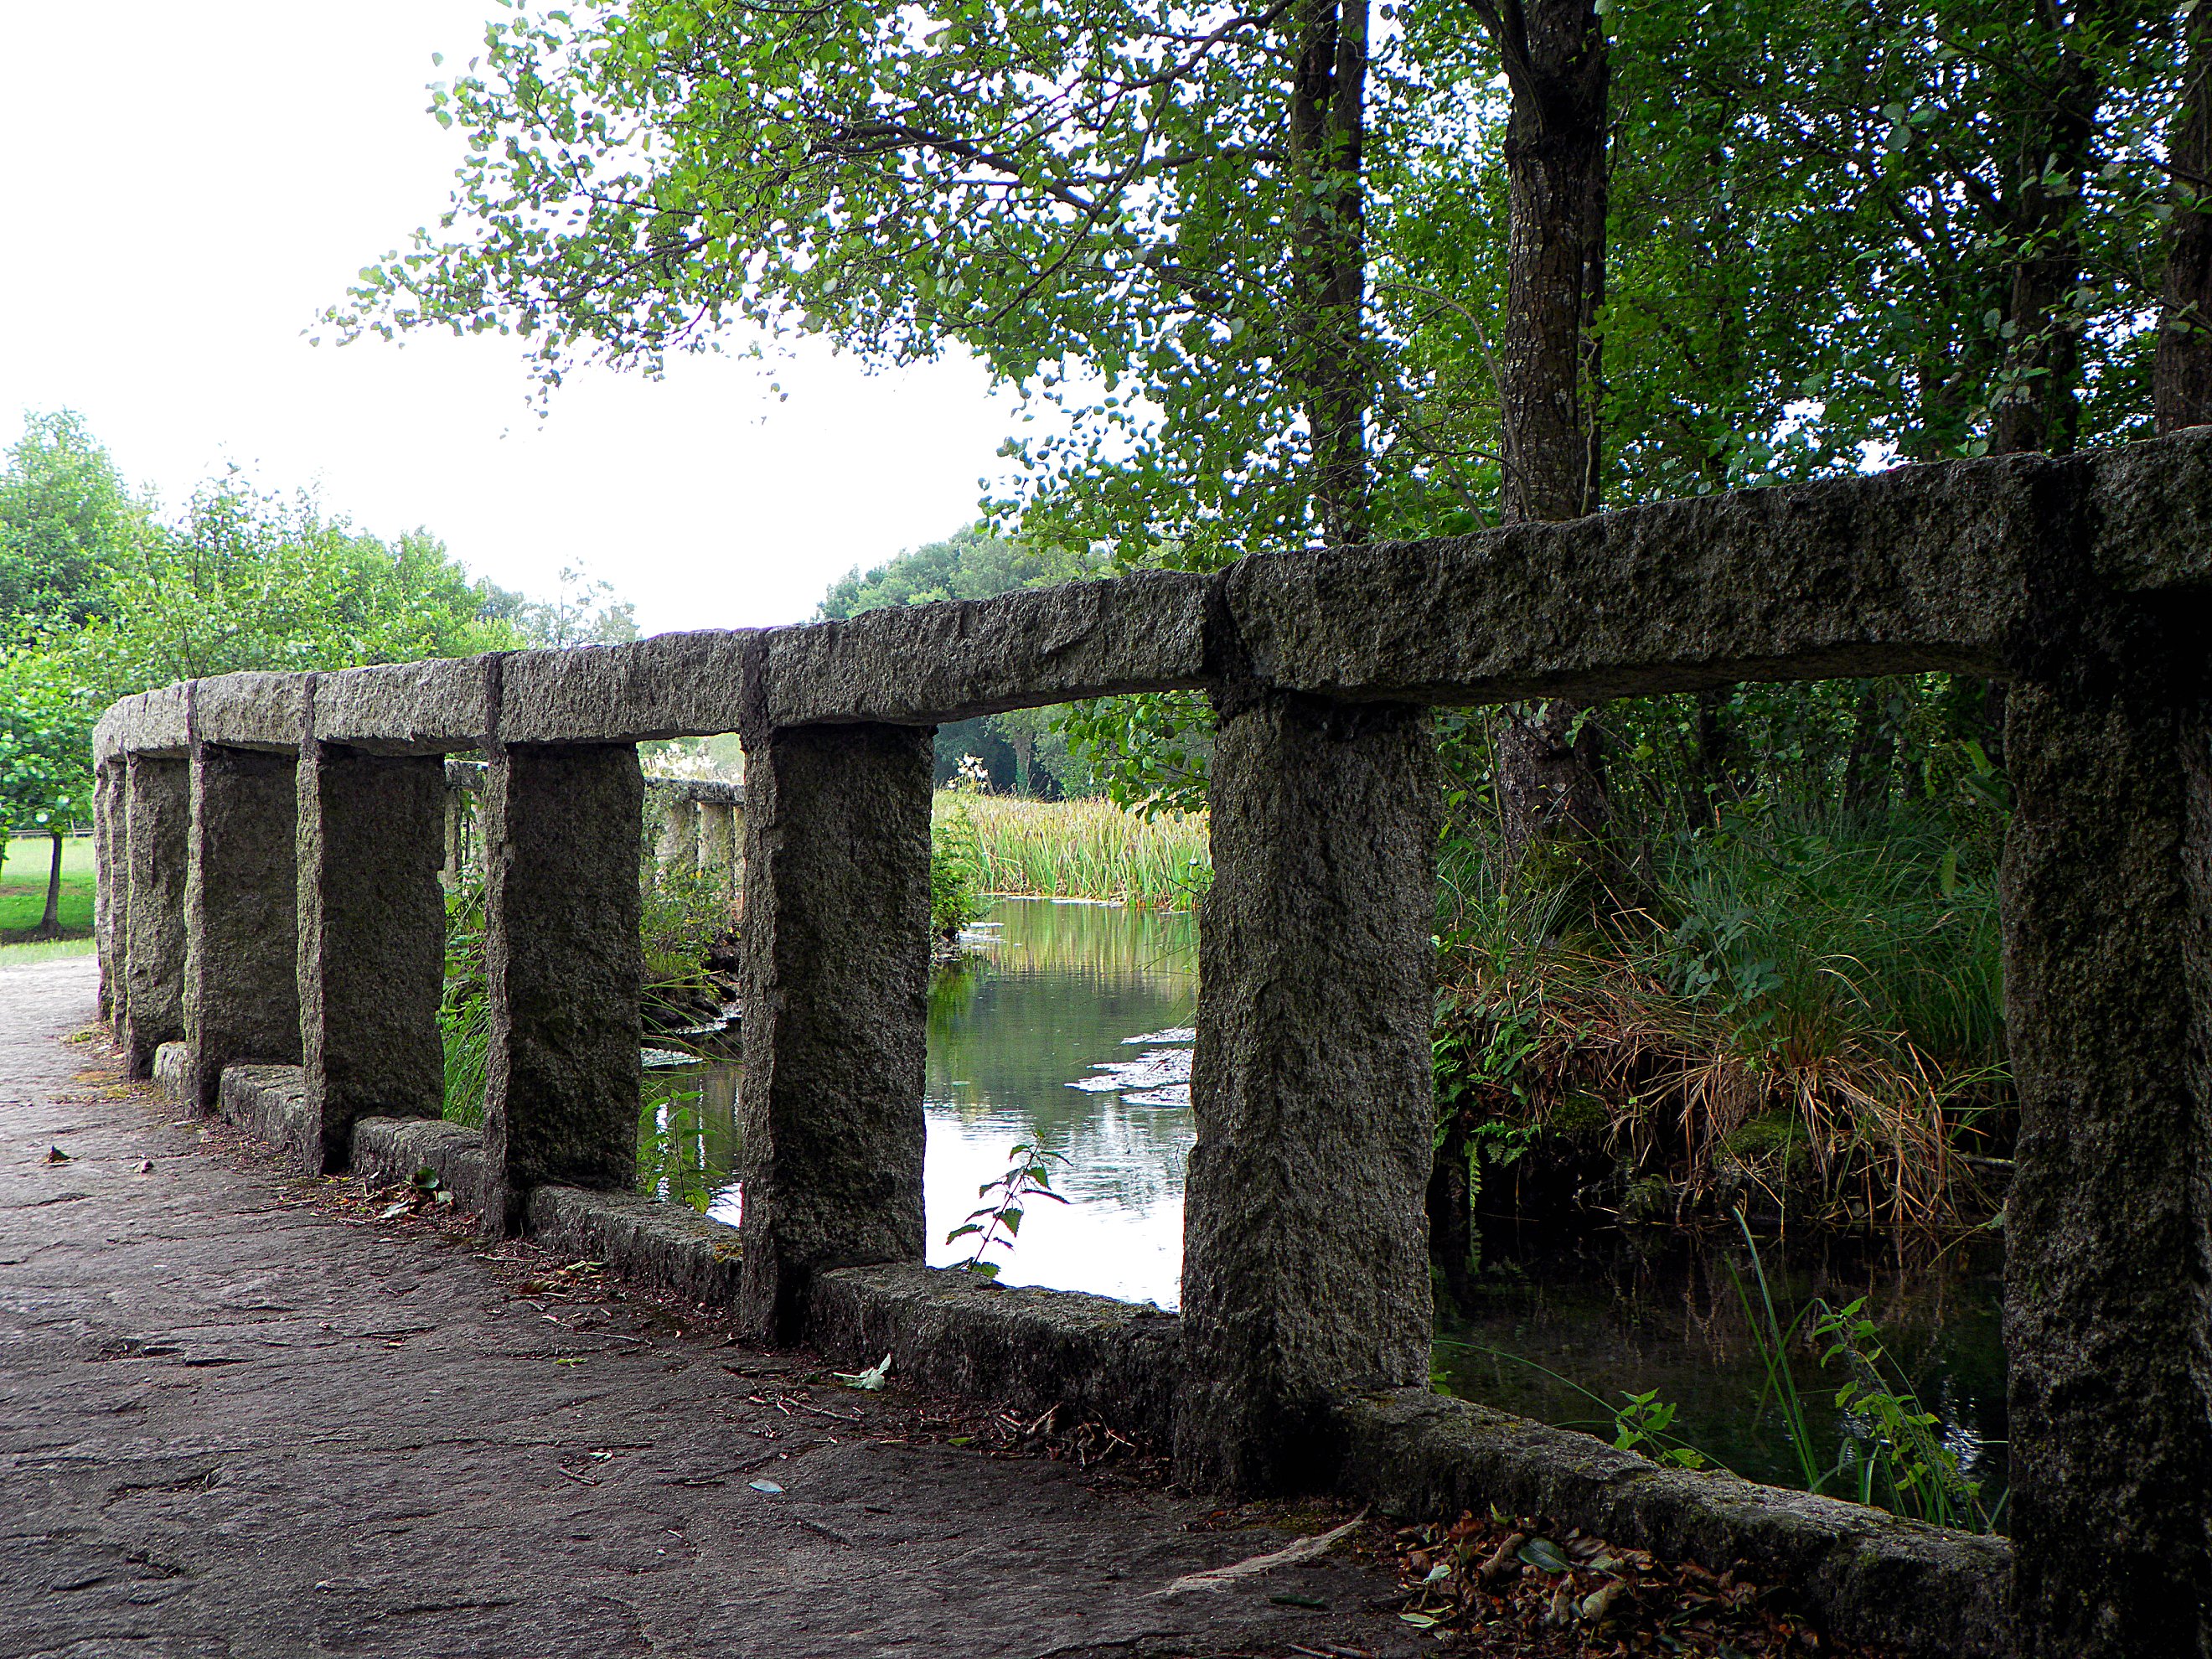
tree, wood, bridge, waterway, spain, ruins, espaa, galicia, lugo, woodland, ggl1, galiza, rural area